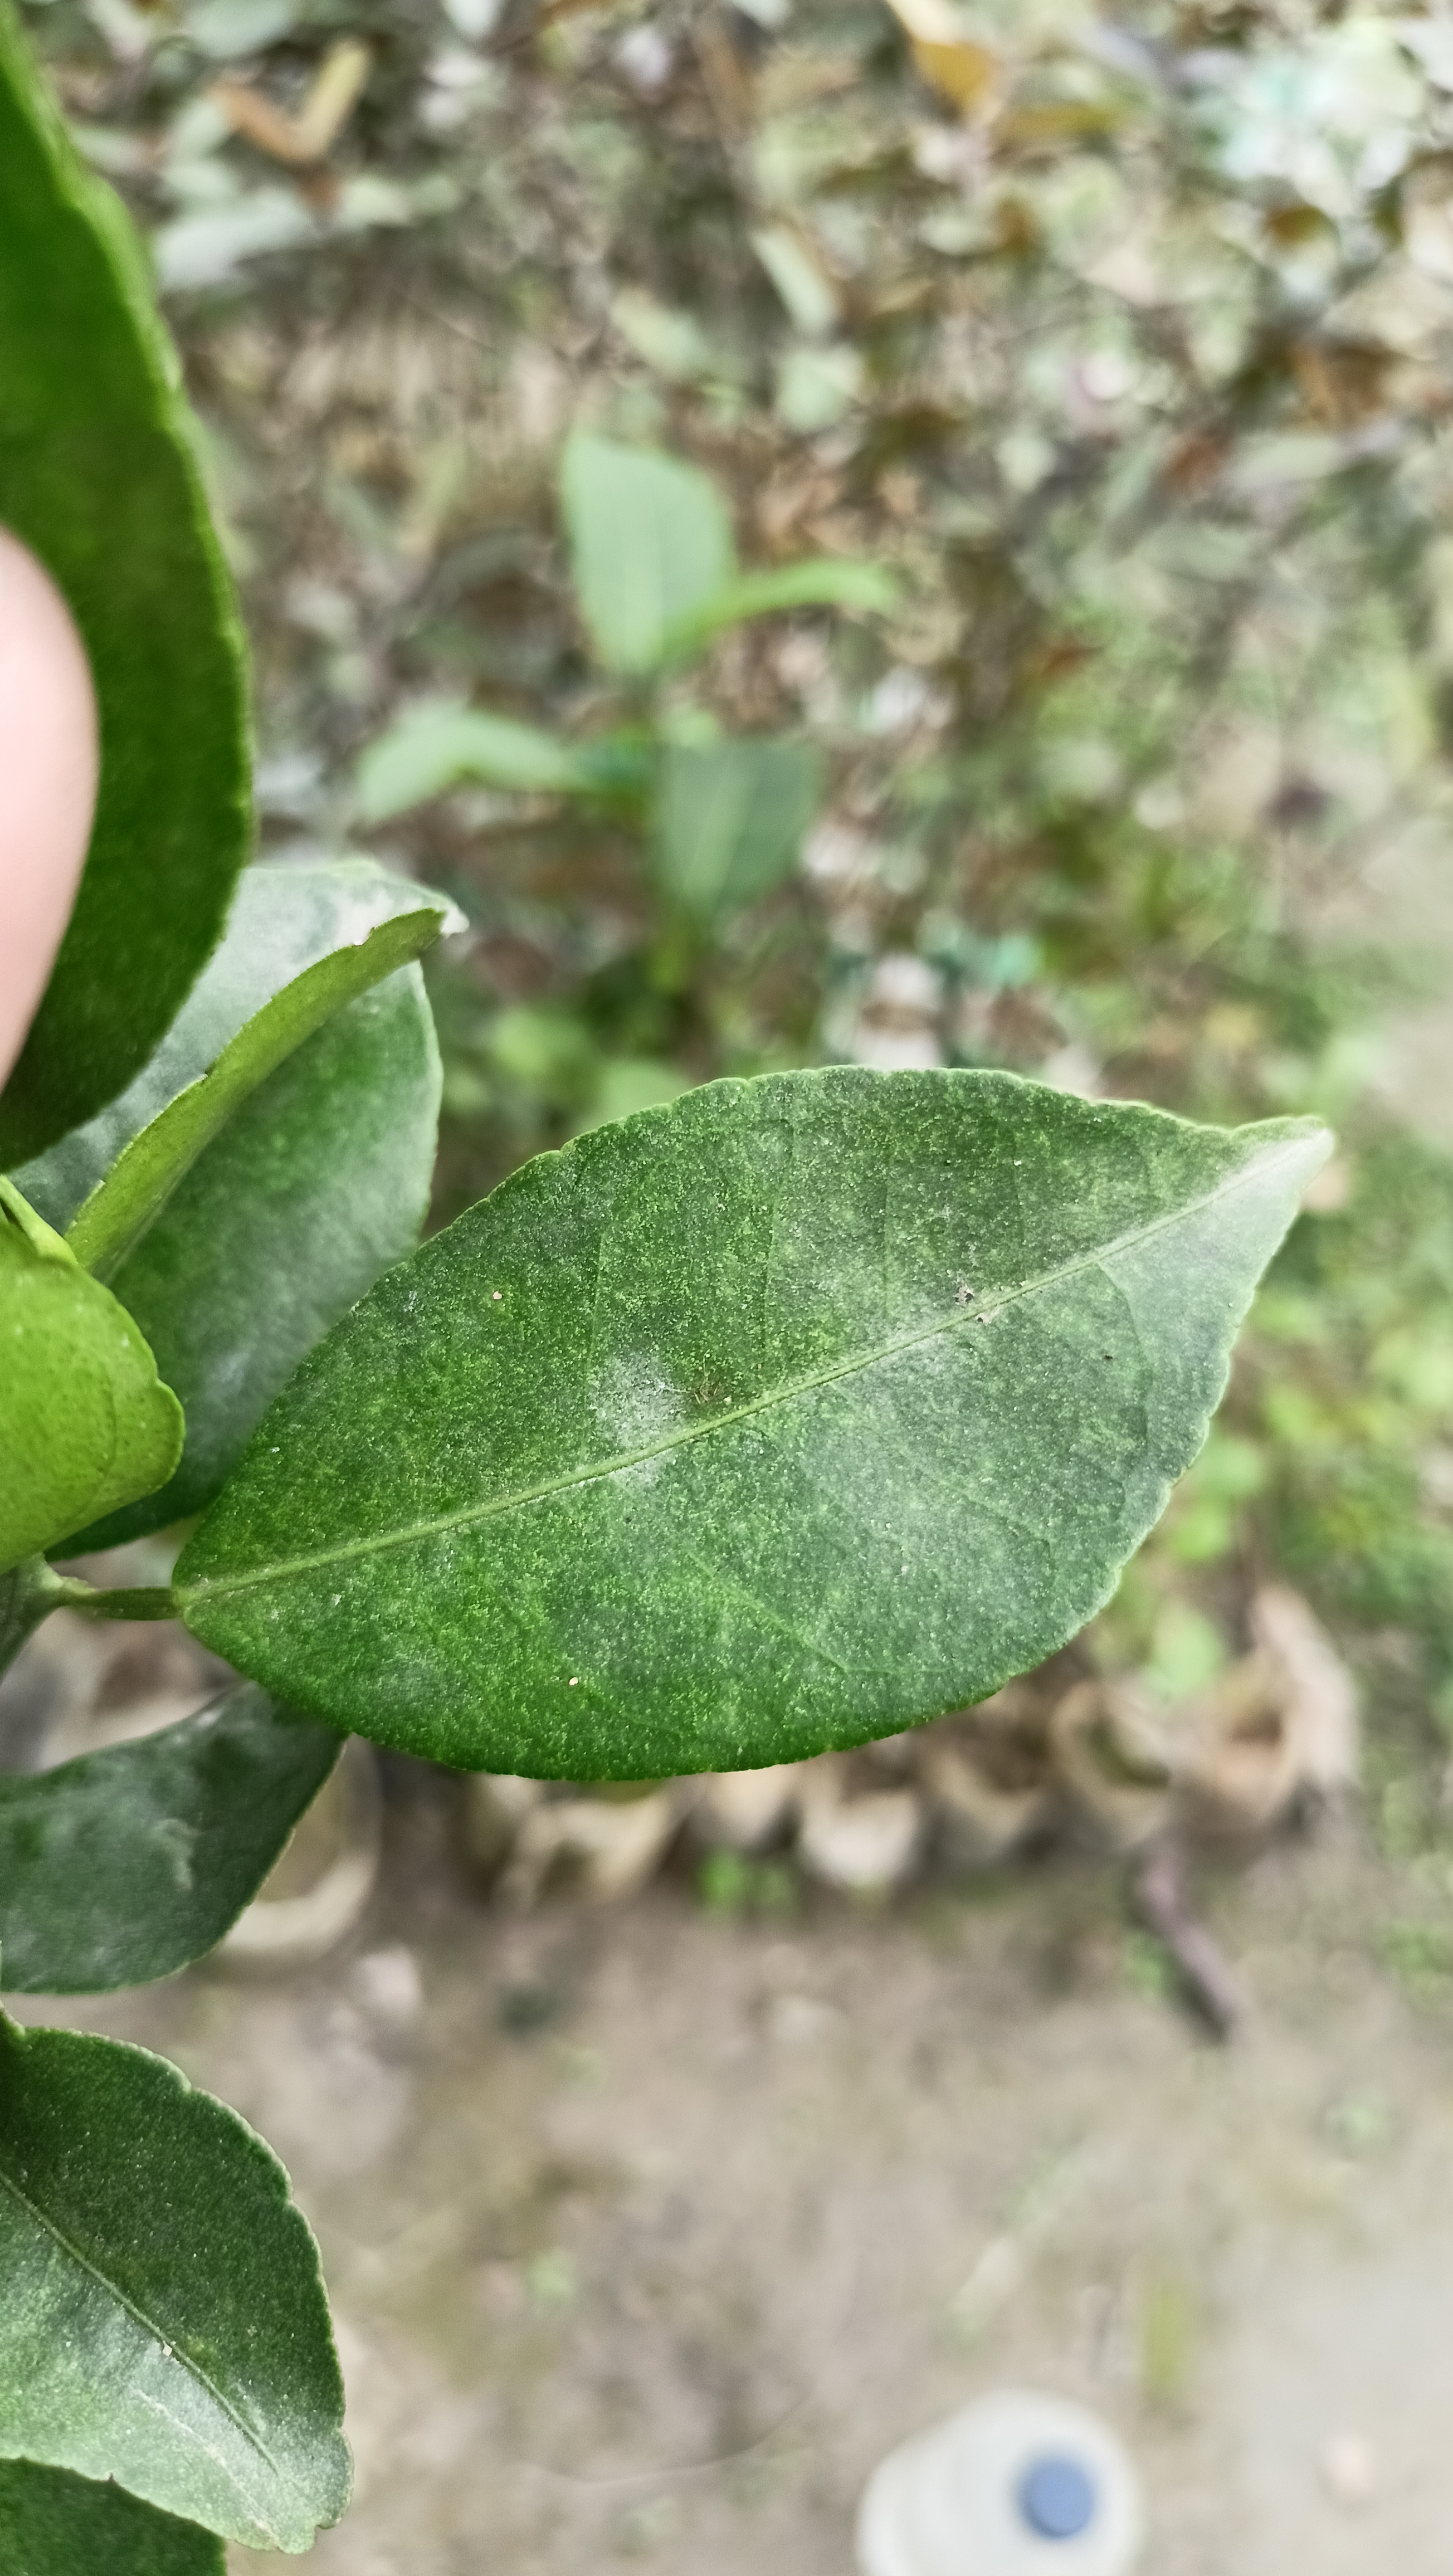
Mandarin leaf variety: China Mishti